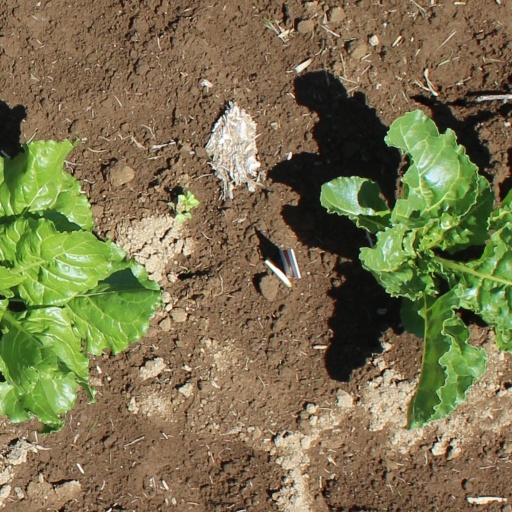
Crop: sugar beet